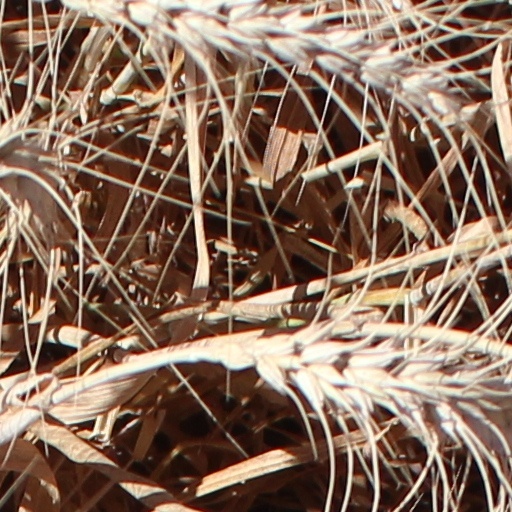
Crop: wheat